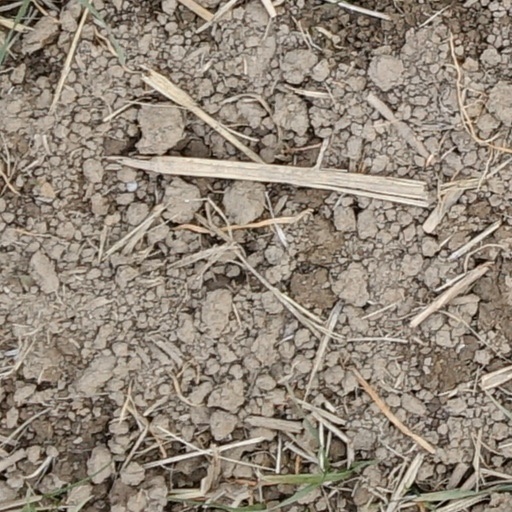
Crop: wheat